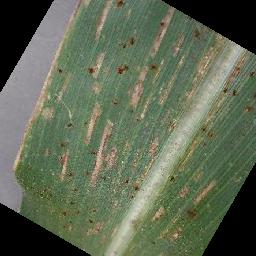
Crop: corn
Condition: (maize)_cercospora_spot_gray_spot